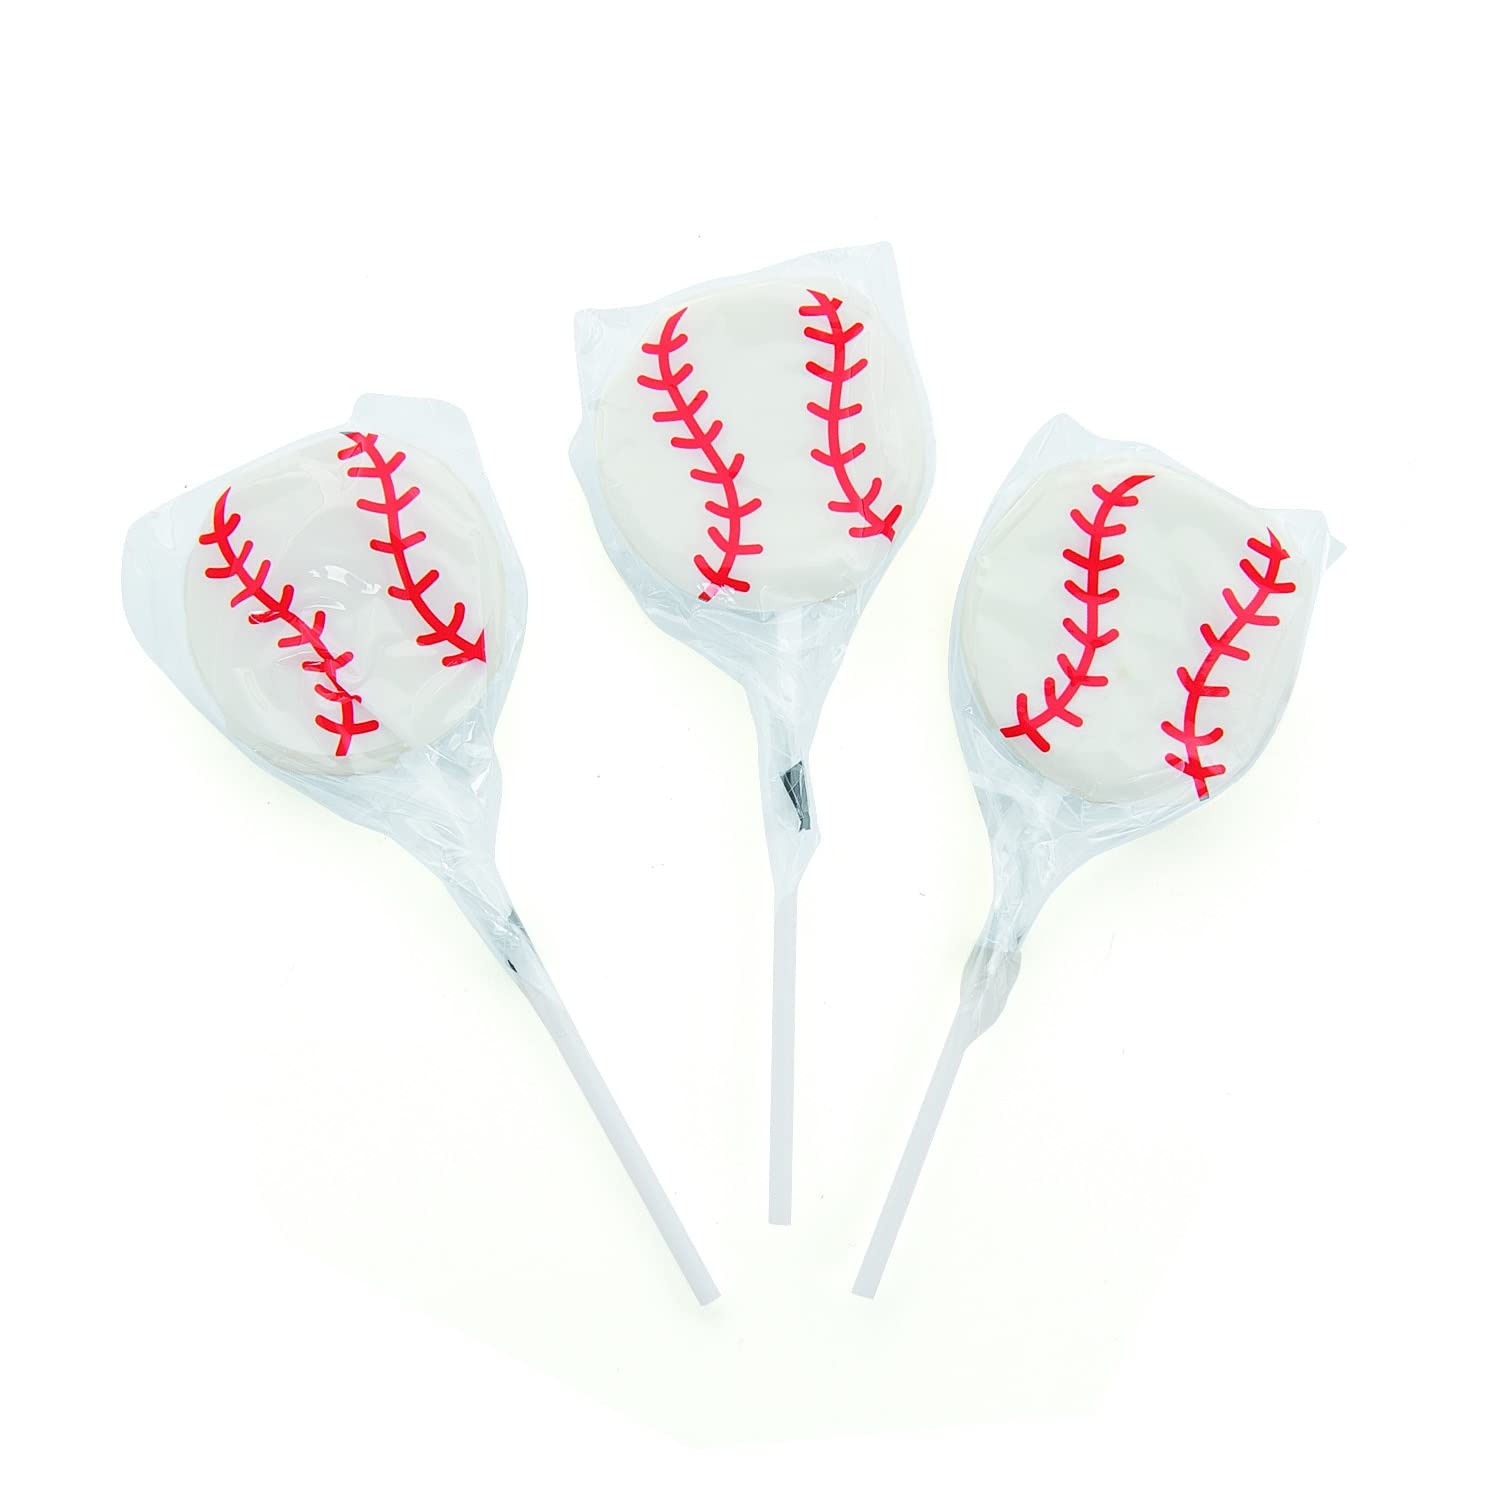
Item Name: Baseball Lollipops Individually Wrapped - 12 PC.
Bullet Point: These sweet suckers will hit a home run at your little slugger's birthday party! Made to look just like a baseball, these lollipops are perfect for little league events, sports ceremonies and party favors, too. Be the party's MVP and shop even more baseball themed party supplies on our site.
Product Description: These sweet suckers will hit a home run at your little slugger's birthday party! Made to look just like a baseball, these lollipops are perfect for little league events, sports ceremonies and party favors, too. Be the party's MVP and shop even more baseball themed party supplies on our site.
Value: 7.19
Unit: Ounce

Price: 9.51